Paul Carrington (judge)

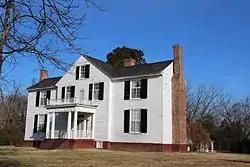
"Mulberry Hill", Carrington's home and resting place

Legislators elected Carrington as a Judge of the first Virginia General Court under the newly adopted Virginia state constitution on January 23, 1778. He was the second Justice appointed to the new Court of Appeals, which was then composed of judges from the General, the Admiralty and the Chancery Courts. In 1780 he became the chief justice of the Virginia General Court. In 1789, the Virginia General Assembly elected Carrington as a justice of the reorganized Virginia Supreme Court of Appeals.